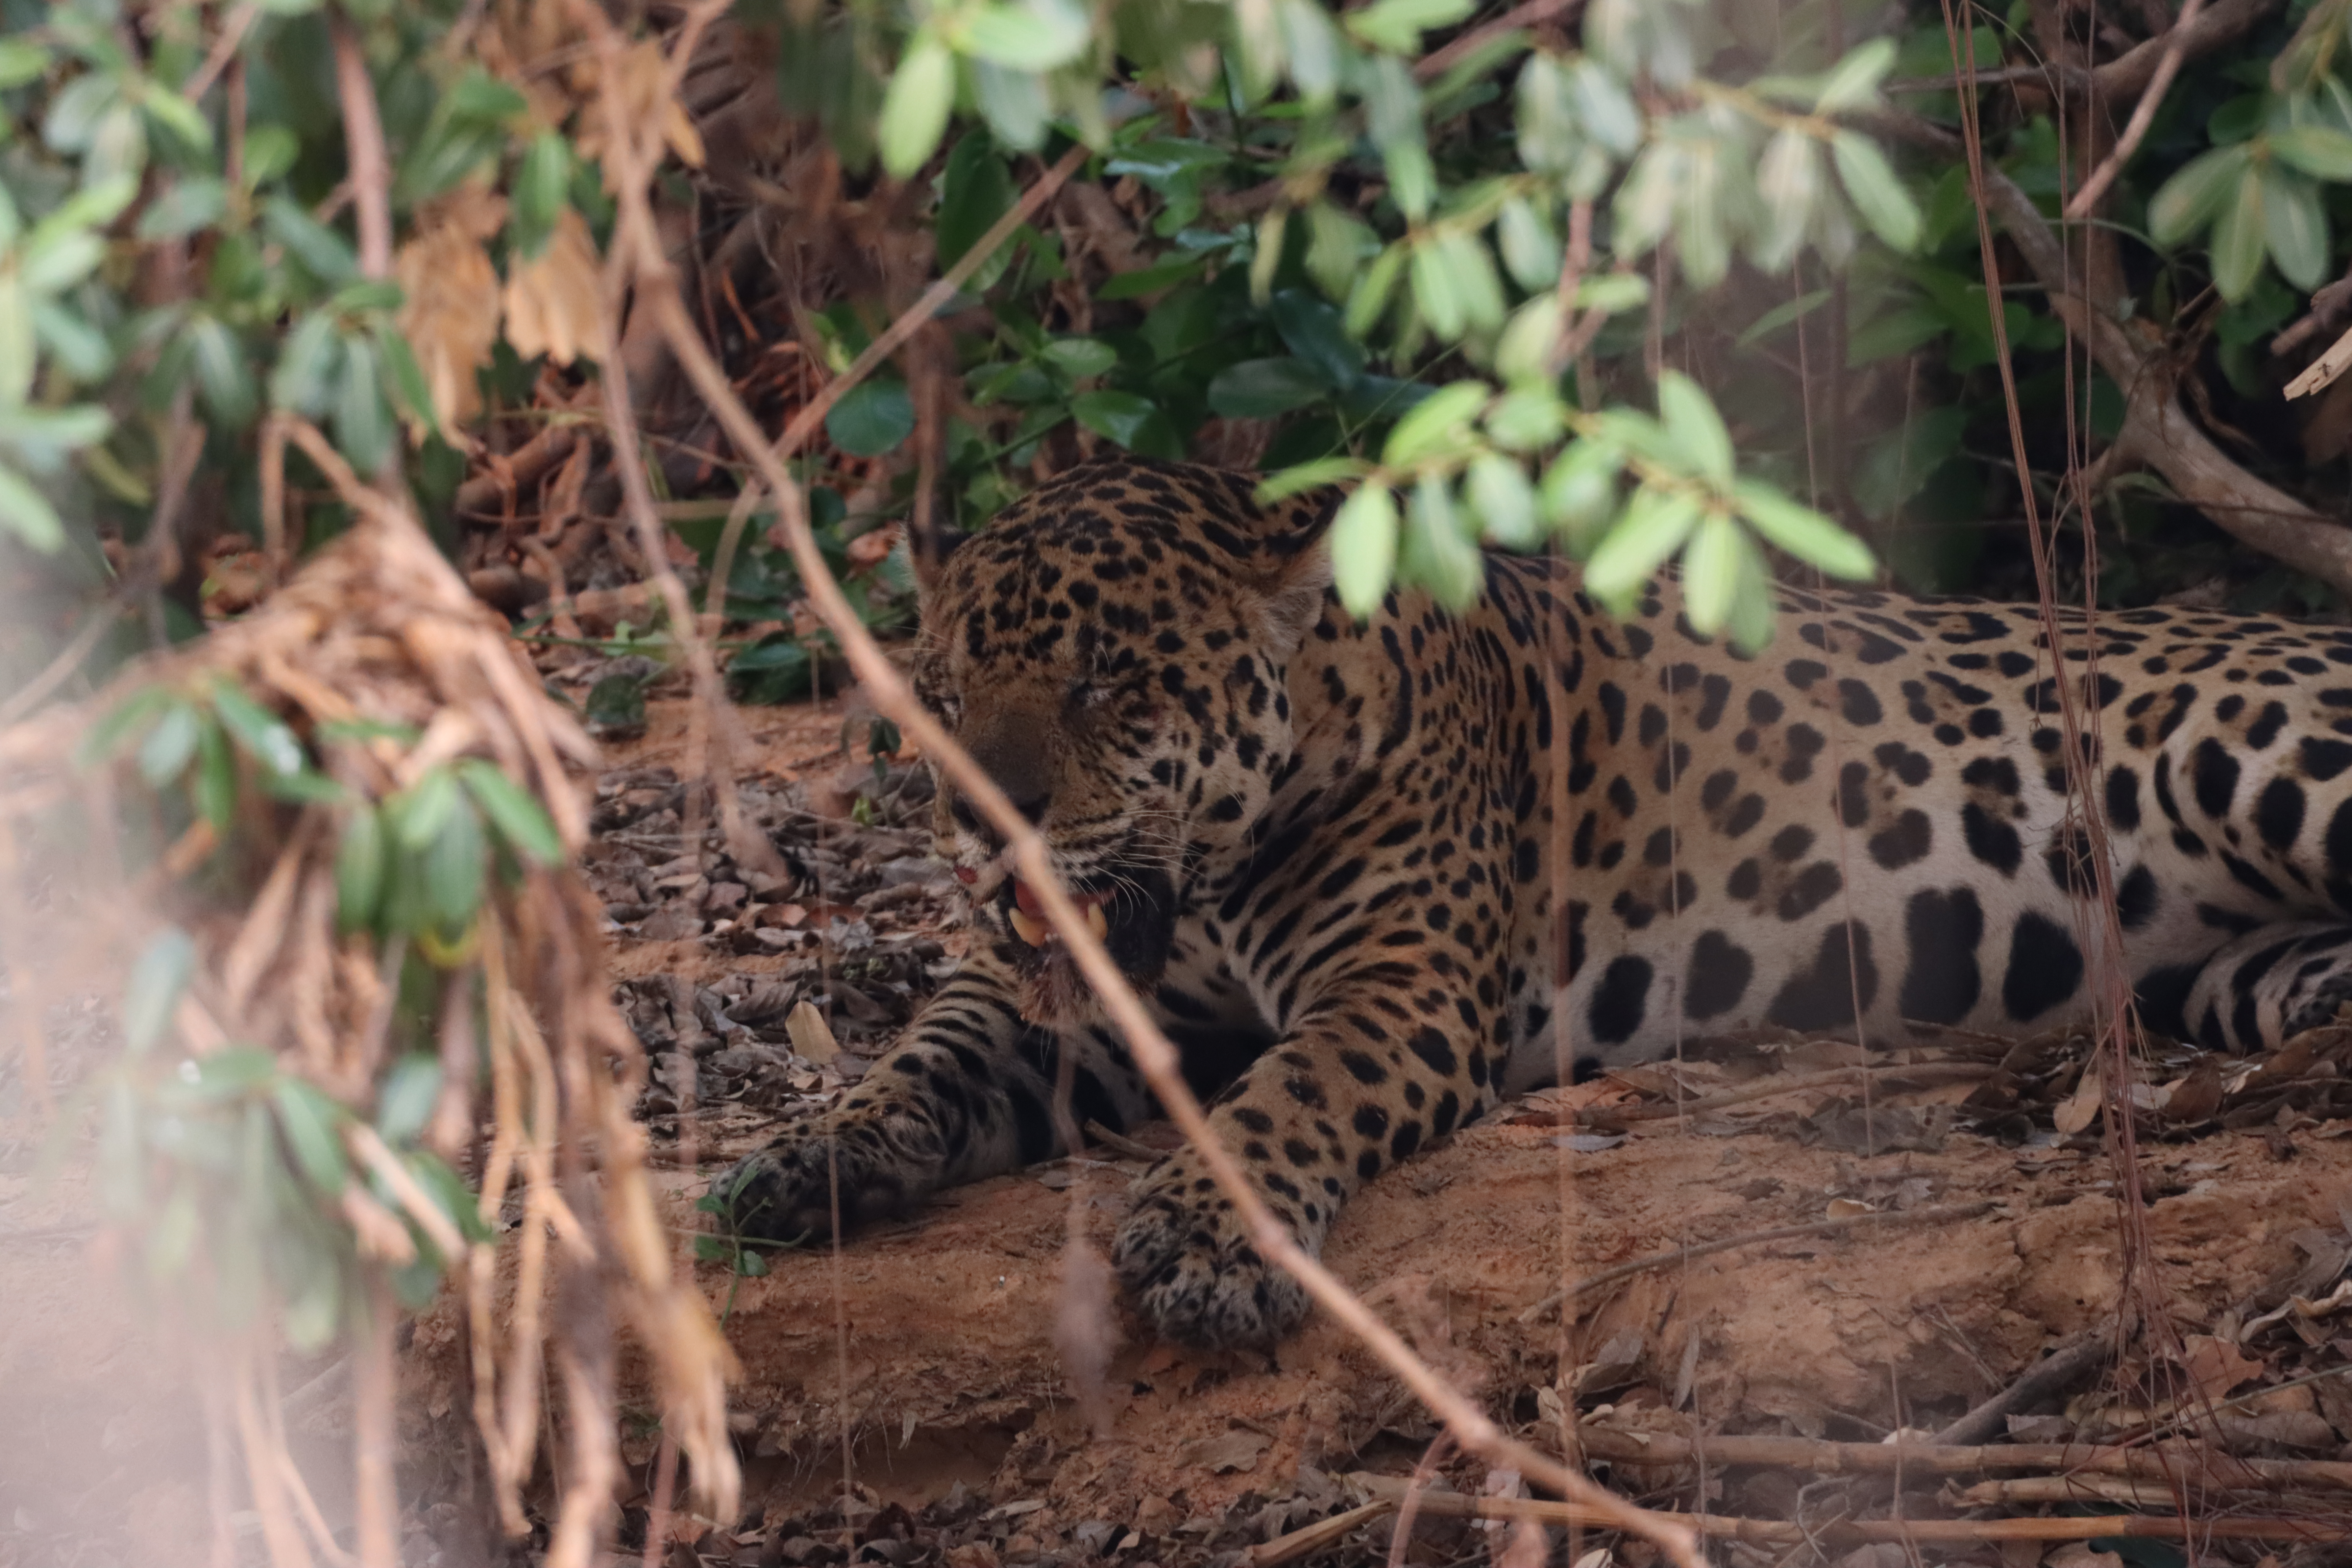
Jaguar: Tomas